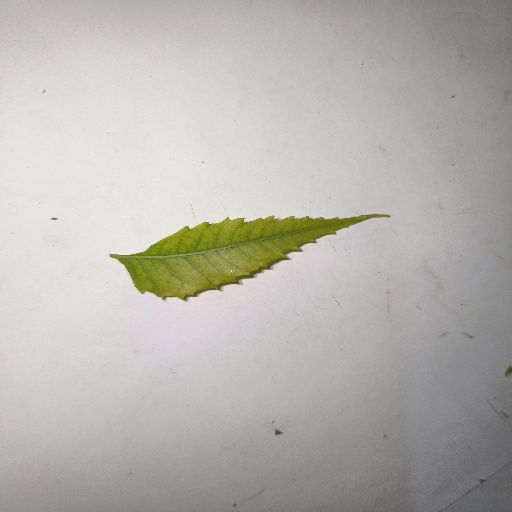
Species: Neem
Leaf condition: Yellow Leaf